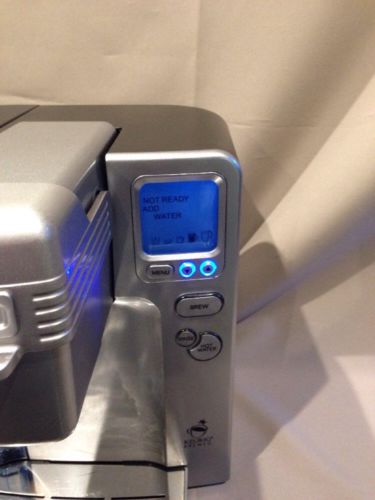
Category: coffee maker